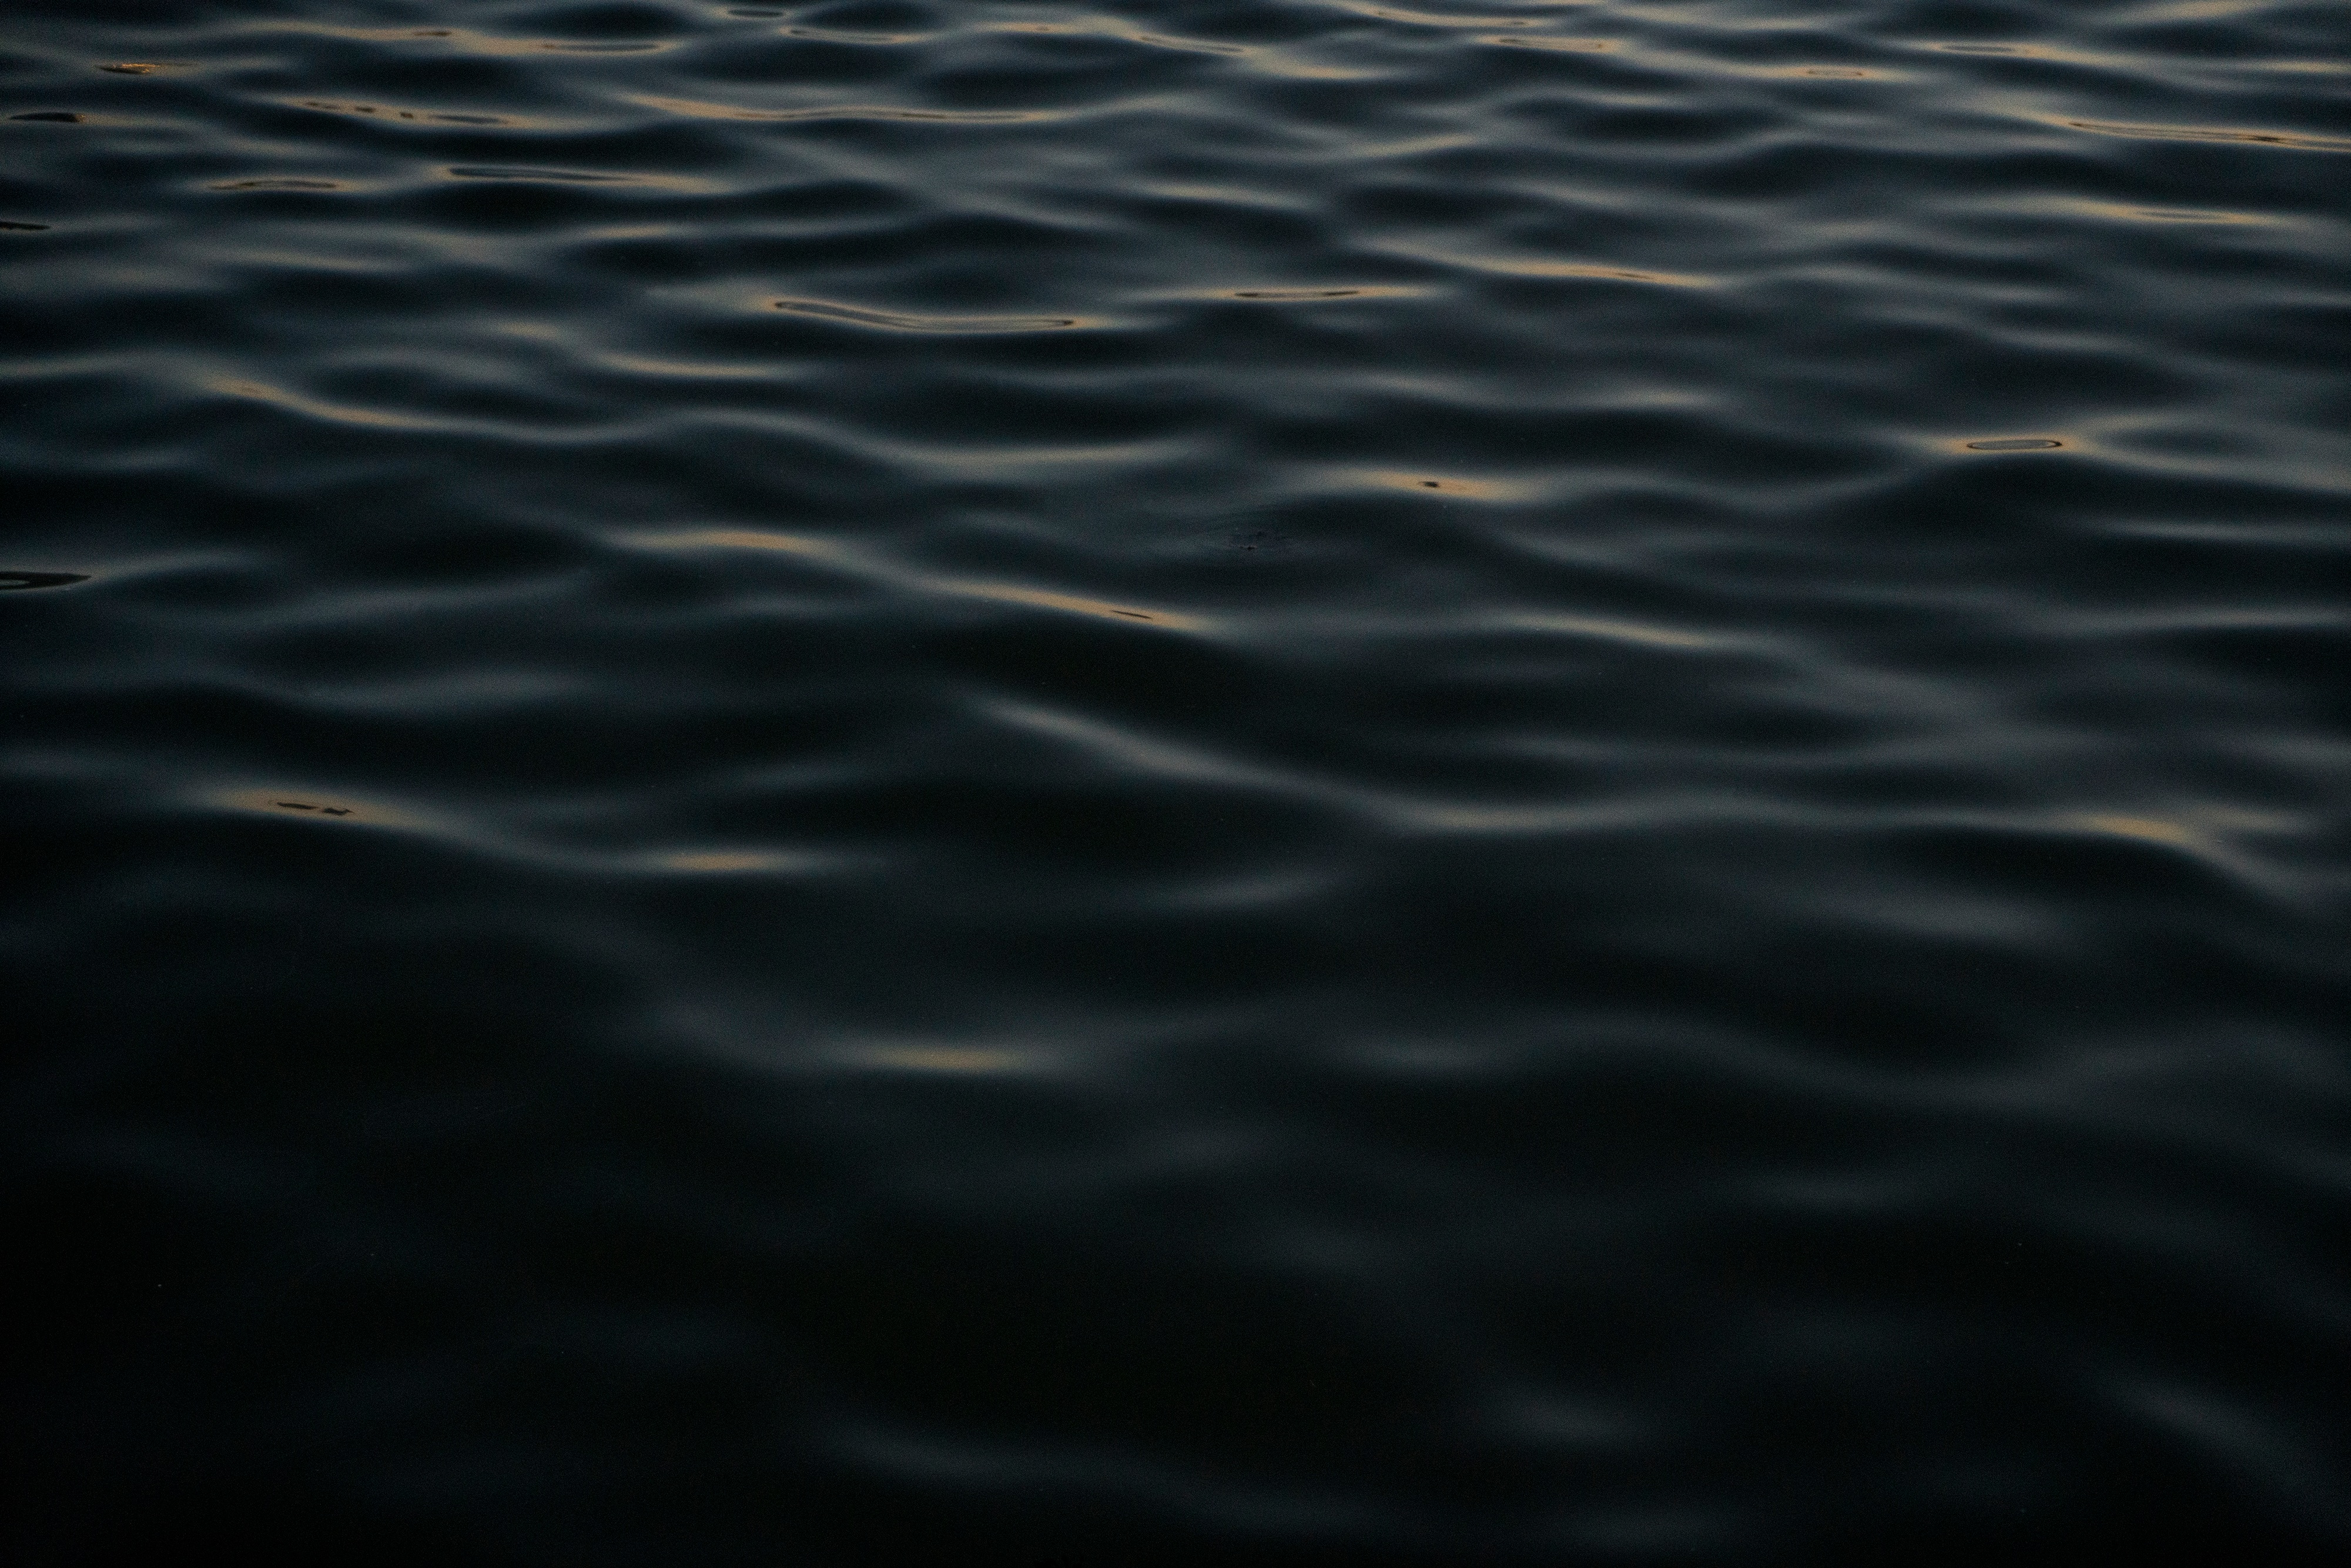
sea, water, ocean, sunlight, wave, ripple, reflection, tranquil, surface, wind wave